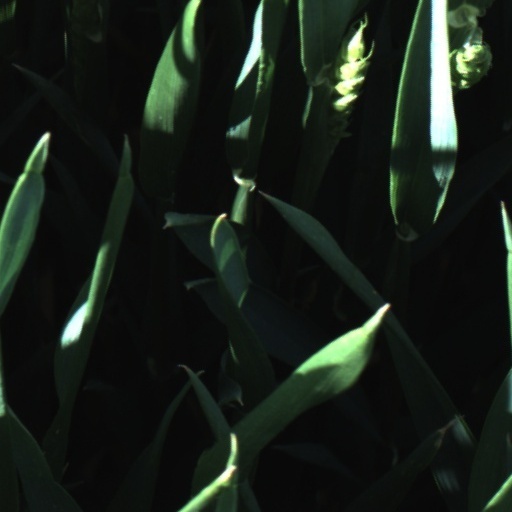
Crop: wheat